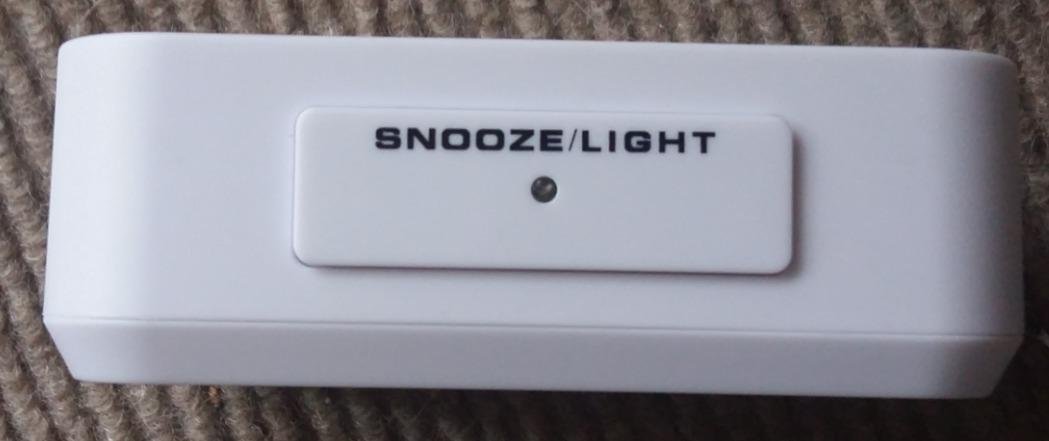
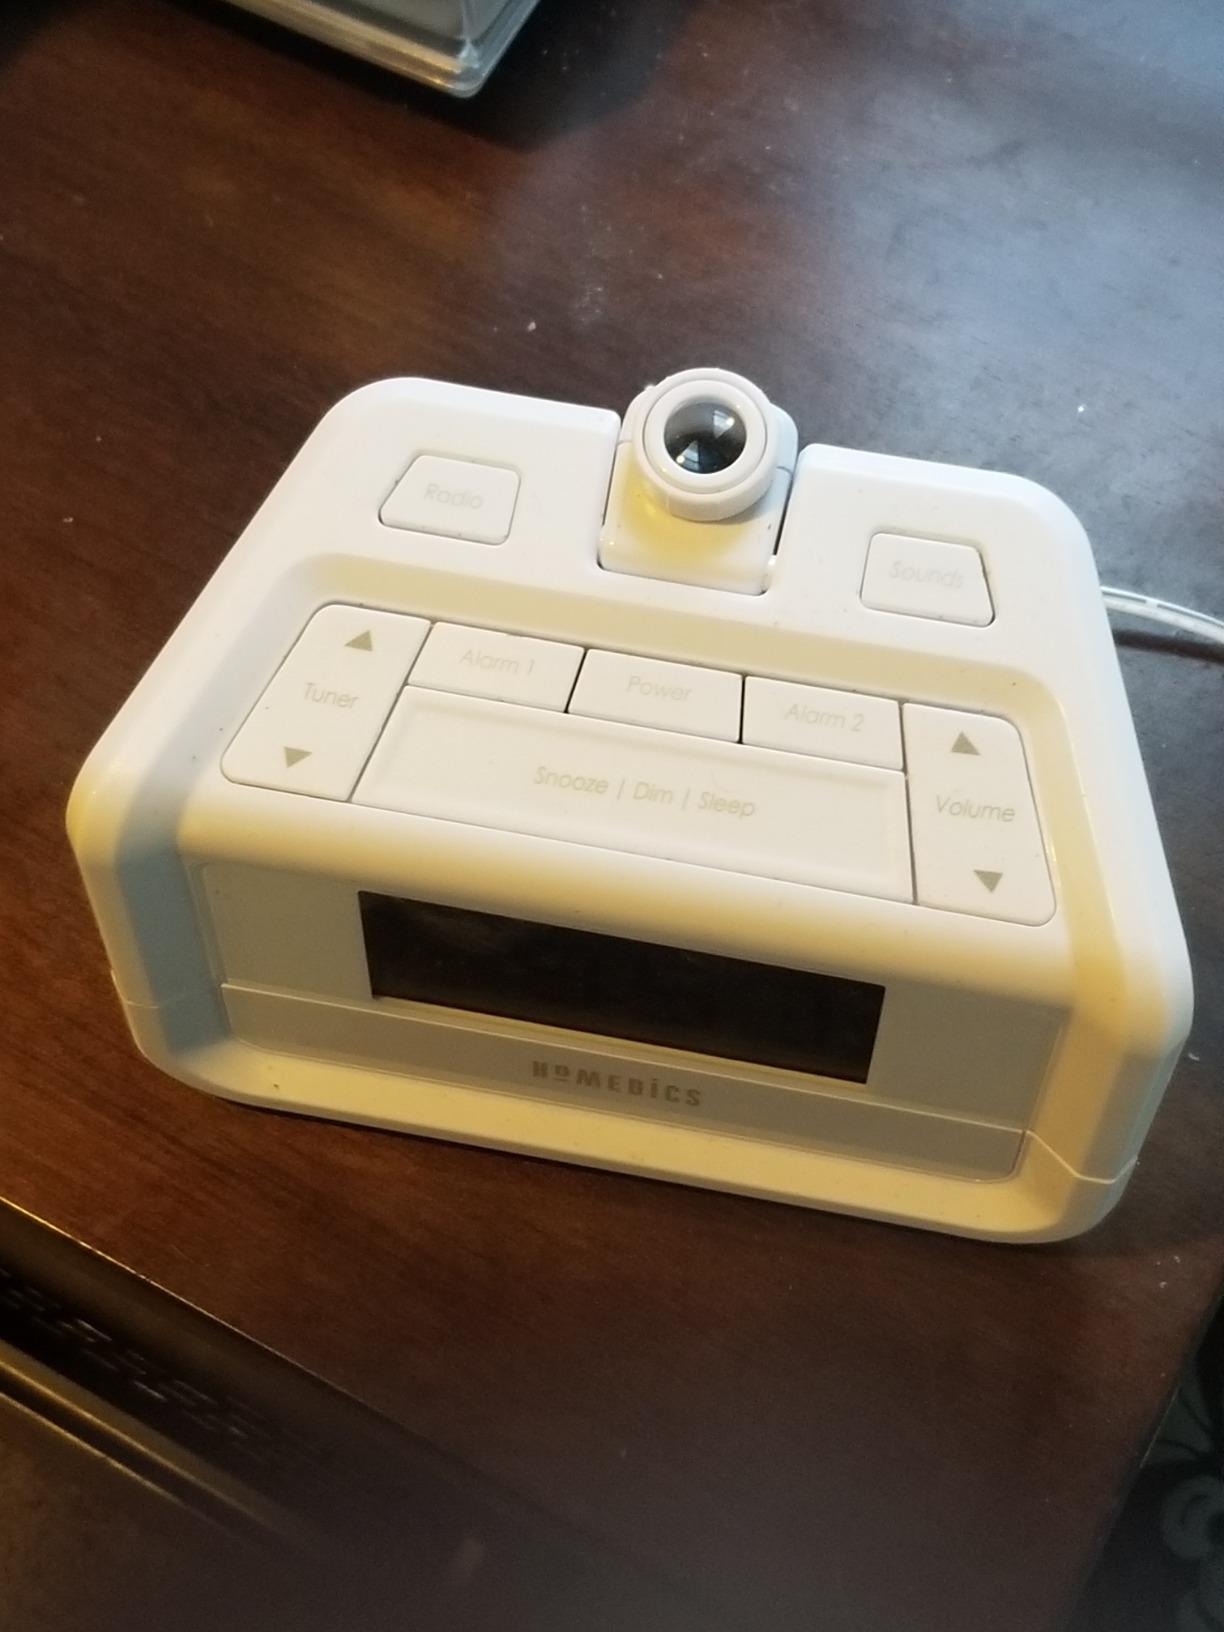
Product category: clock
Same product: no